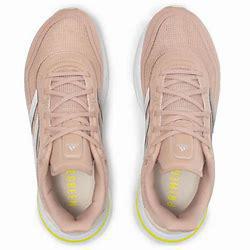
Brand: Adidas
Model: Supernova Lauf